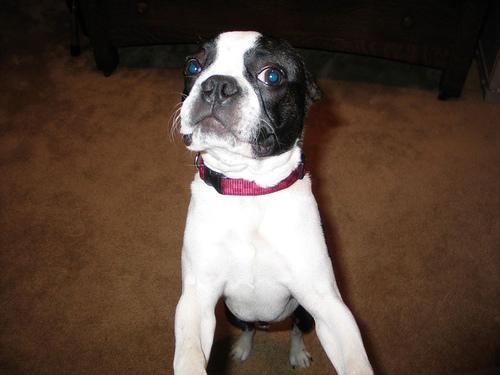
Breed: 230-n000084-Boston_bull